Halesowen Abbey

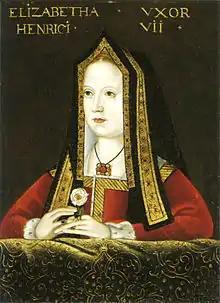
Elizabeth of York, 16th century copy of a contemporary portrait.

Tensions were perhaps eased when, in 1327, the abbot agreed to commute labour services for a fixed rent. However, landlords' nerves were raw in the years after the Peasants' Revolt, even in areas well outside the main zone of activity in the south east of England. On 12 February 1387 a commission of oyer and terminer was issued on the news that "diverse bondmen and bond-tenants of the abbot at Romsley had refused their customs and services for their holdings and confederated by oath to resist the abbot and his ministers." The matter seems to have been treated very seriously, with a considered selection of landed gentry to investigate, reflecting the manor's ambiguous position: Robert Burgulon, a Staffordshire justice of the peace, Thomas Lee, a Shropshire lawyer with previous experience of commissions to suppress rebellion, and John Russell, another lawyer and relative of the powerful Worcestershire landowner Sir John Russell of Strensham. It seems, however, that this was the end of major hostilities: there is no evidence that conflict continued into the next century, probably because the improved position of labourers brought about by the Black Death was now producing concrete improvements.